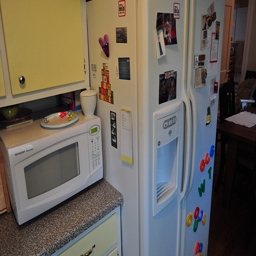
The refrigerator next to the microwave has many stickers on the door.
A microwave and a refrigerator in a room.
A kitchen is all white with marble contertops.
This is picture of a refrigerator in a kitchen.
A kitchen refrigerator has several magnets on it.